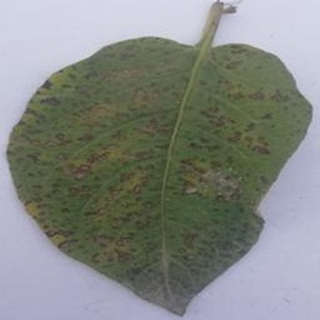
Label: potato_early_blight